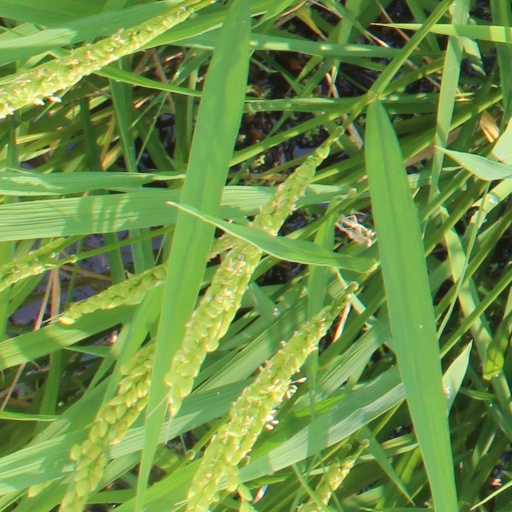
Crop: rice